Neighborhoods in Spokane, Washington

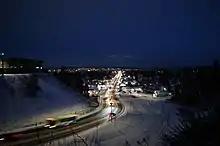
Monroe Street corridor and surrounding Emerson-Garfield neighborhood from Glass Avenue overlook

Spokane's central business core boasts recently revitalized shopping, housing and entertainment, with major projects recently completed and more underway. As with most river cities, Spokane's history revolves around its river, which tumbles through downtown in a series of rapids and falls known as Spokane Falls. Along the river is Riverfront Park (site of the 1974 World's Fair), the First Interstate Center for the Arts, the newly remodeled and expanded Convention Center, and the River Park Square shopping mall. Nearby one finds the Davenport Hotel, the growing Davenport Arts District, numerous shops, pubs and restaurants, and much new urban housing on the way, displacing many of the low-income residents and businesses that dominated downtown during the 1980s and '90s. The Riverside Avenue Historic District is within this neighborhood.